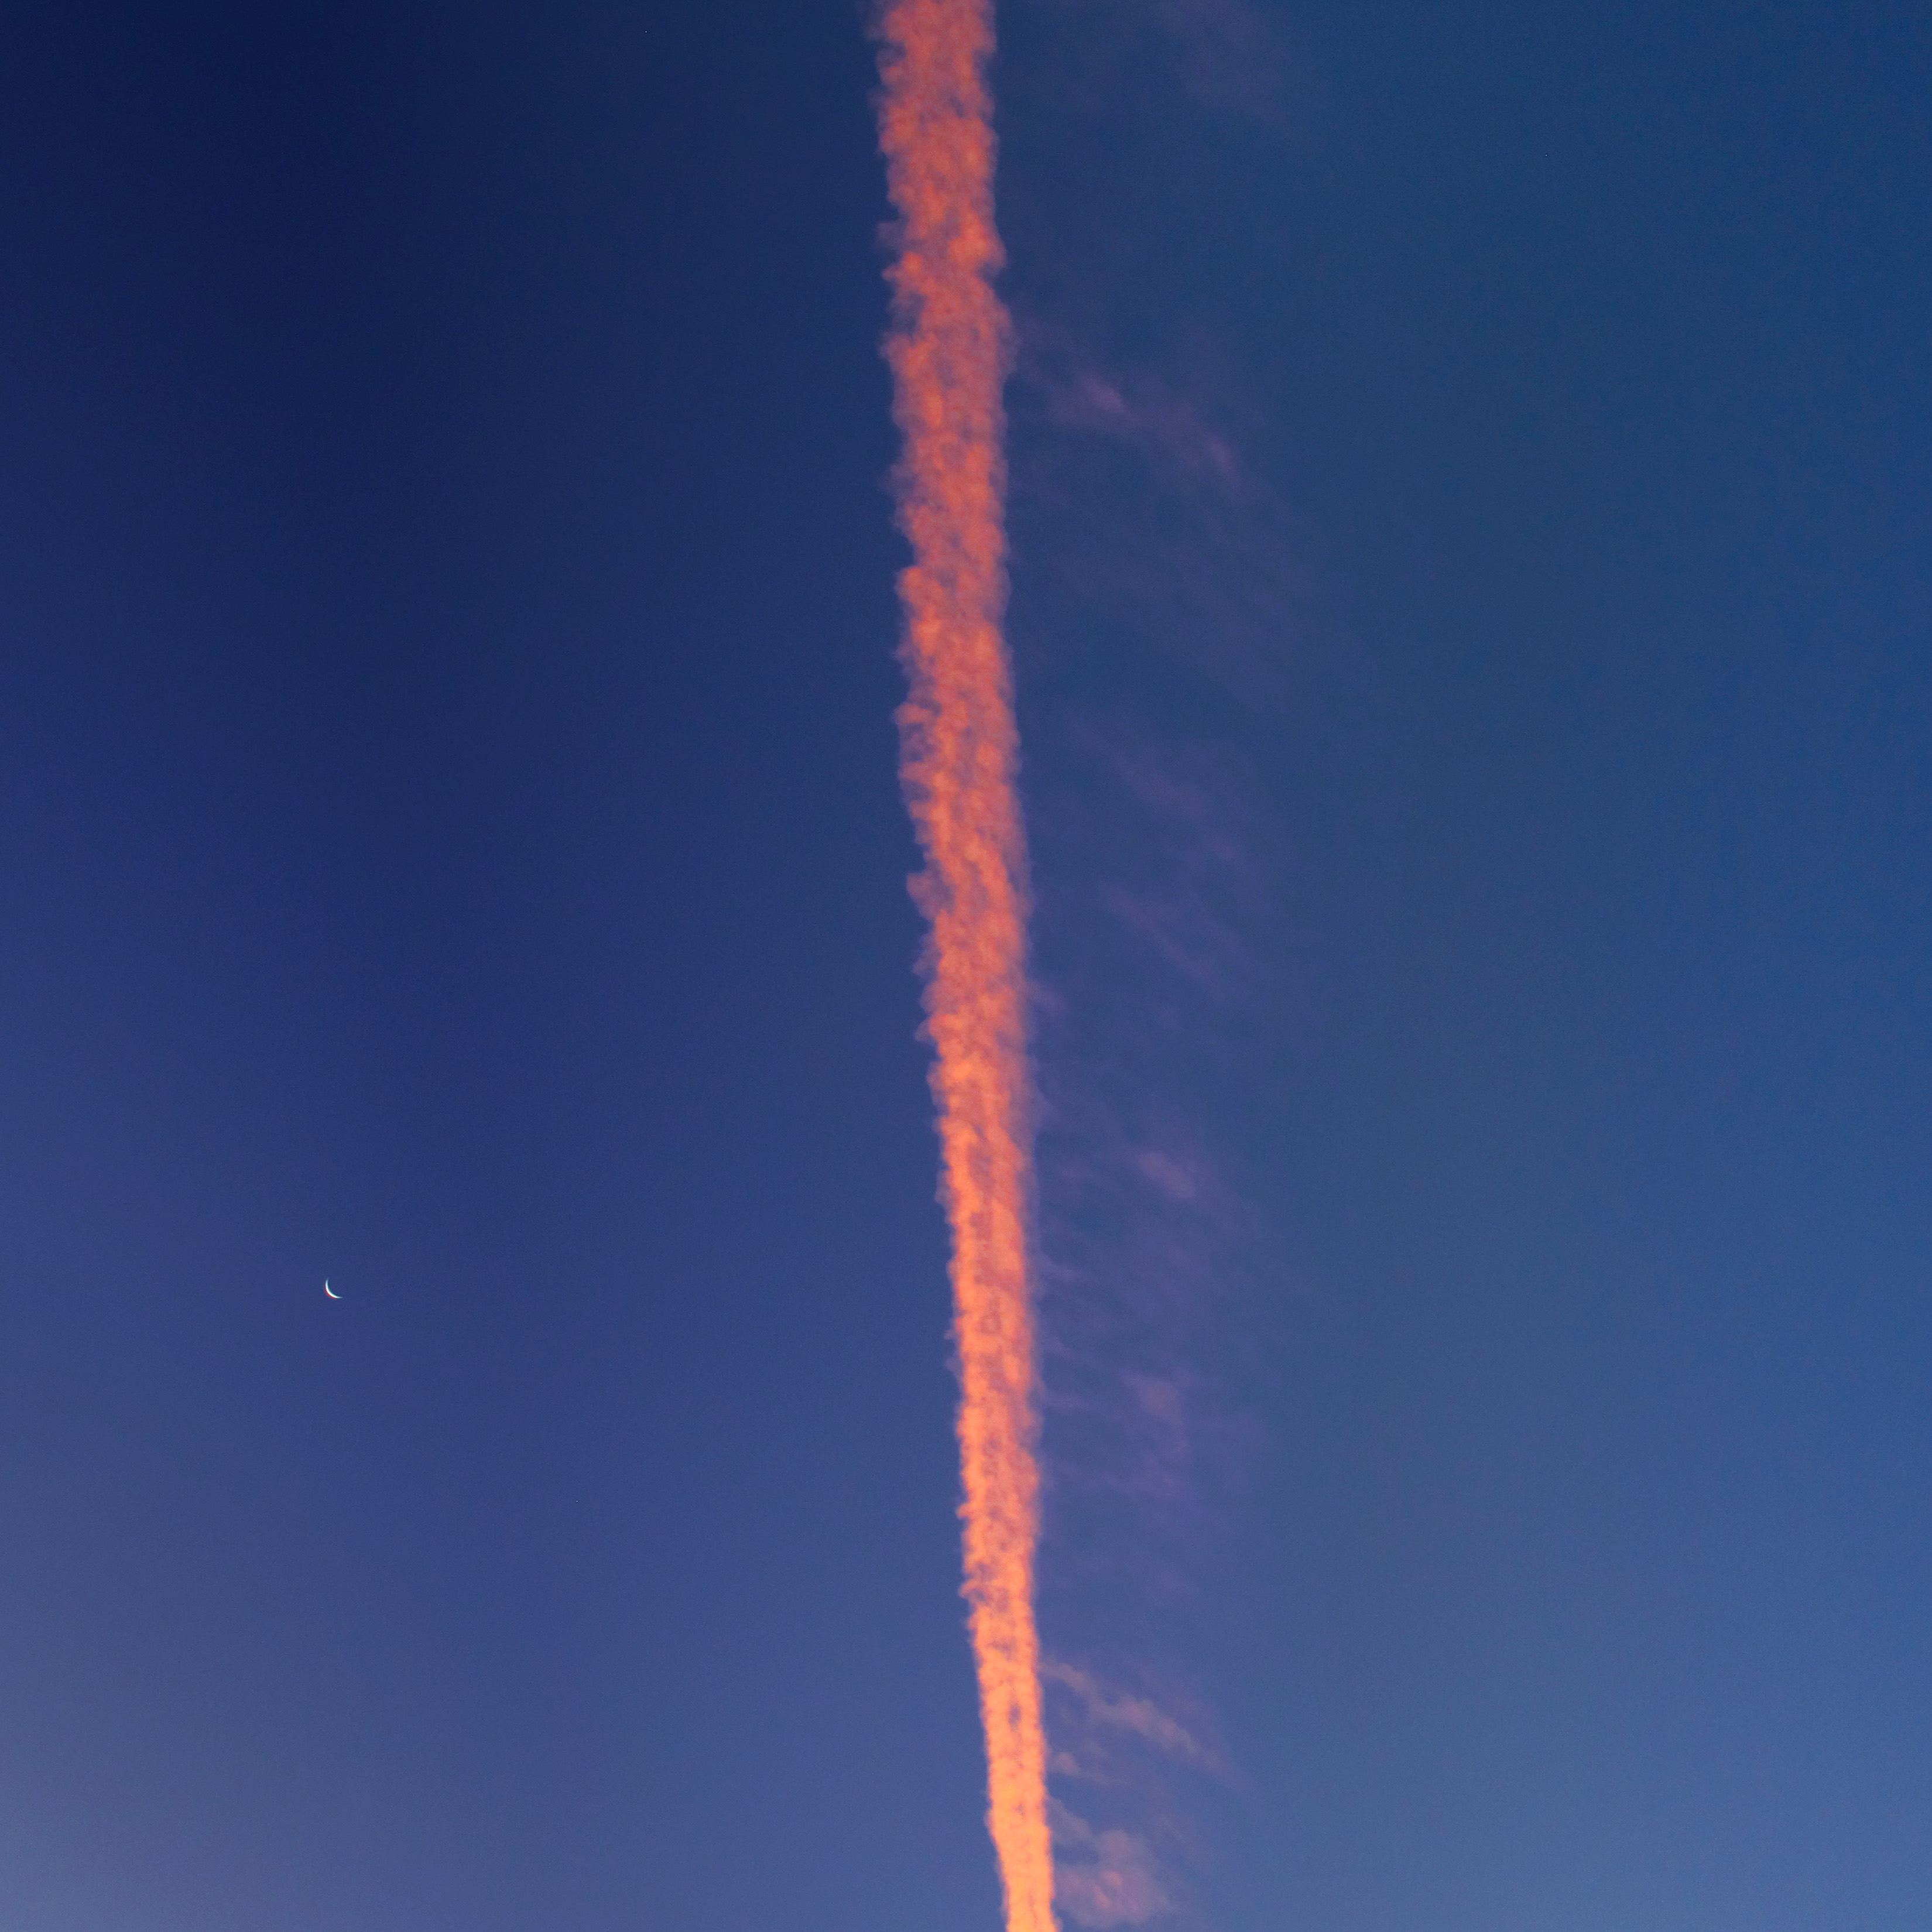
cloud, sky, sunrise, vehicle, rocket, clouds, contrail, 365, spacecraft, atmosphere of earth, geological phenomenon, gas flare